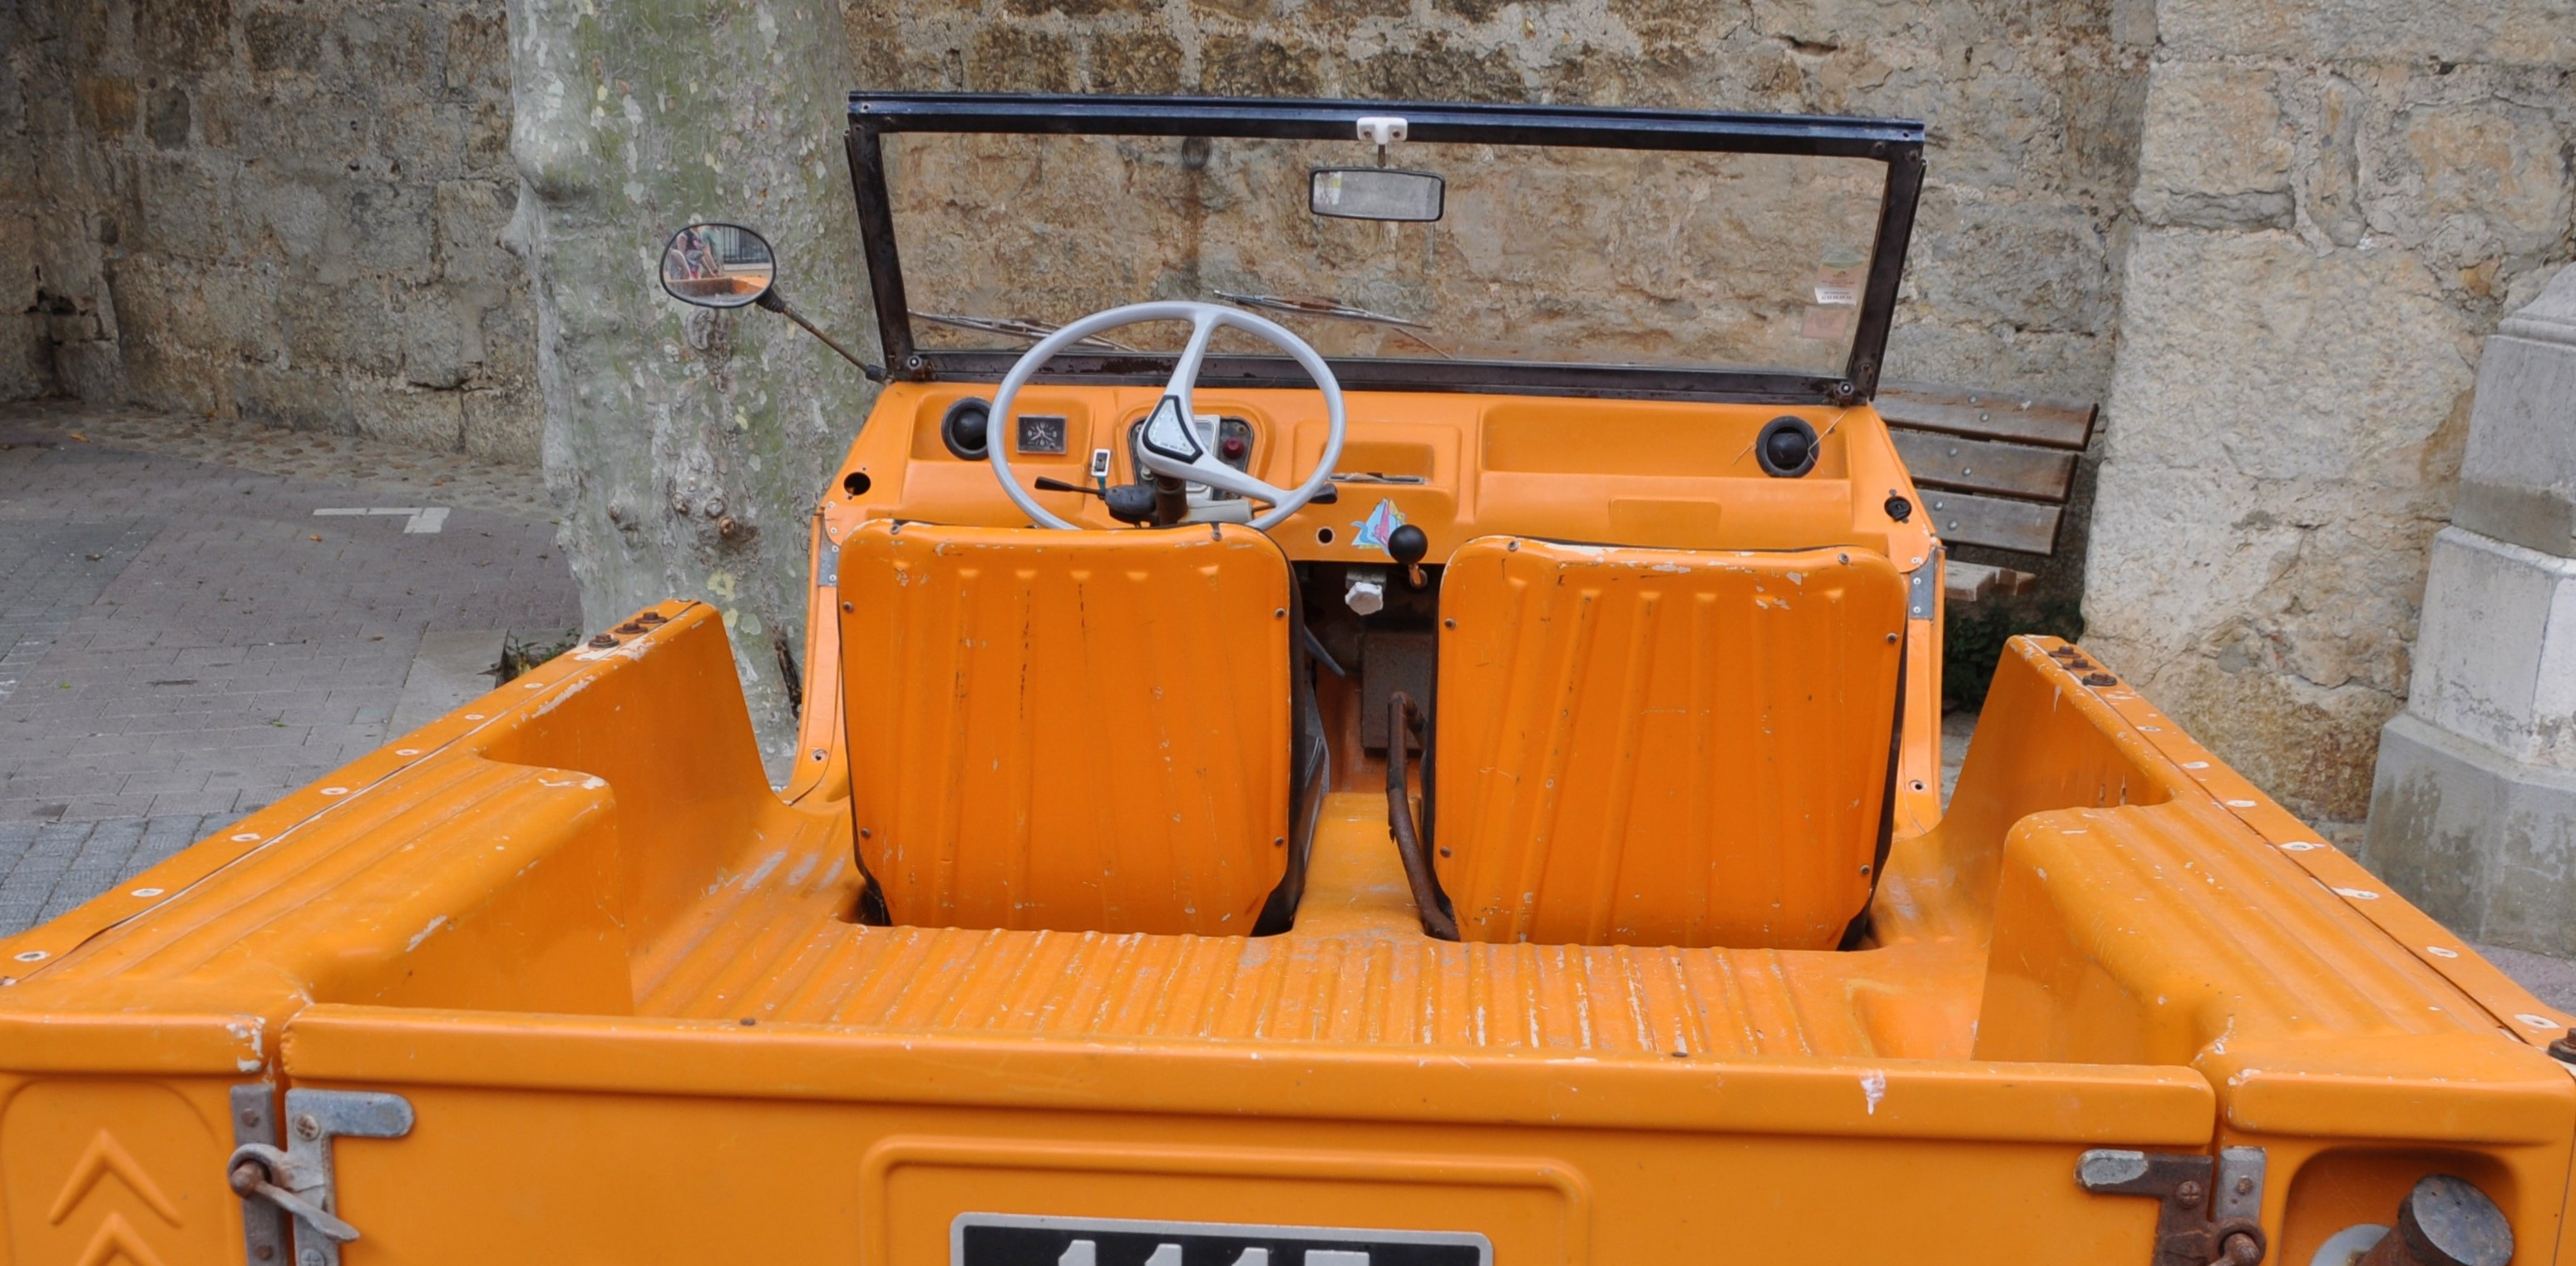
beach, sun, car, jeep, orange, vehicle, holiday, steering wheel, dashboard, old car, classic car, bulldozer, convertible, off road vehicle, construction equipment, mehari, orange m hari, light commercial vehicle